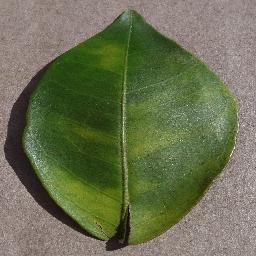
Label: Orange___Haunglongbing_(Citrus_greening)